Ballistic missile submarine

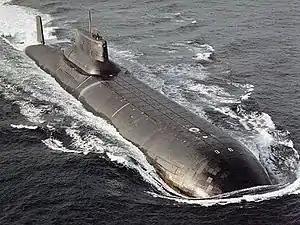
A Project 941 (Typhoon-class) nuclear ballistic missile submarine.

Both the United States and the Soviet Union commissioned larger submarines designed for new missiles in 1981. The American large SSBN was the , also called the "Trident submarine", with the largest SSBN armament ever of 24 missiles, initially Trident I but built with much larger tubes for the Trident II (D-5) missile, which entered service in 1990. The entire class was converted to use Trident II by the early 2000s. When the commenced sea trials in 1980, two US SSBNs had their missiles removed to comply with SALT treaty requirements; the remaining eight were converted to attack submarines (SSN) by the end of 1982. These were all in the Pacific, and the Guam SSBN base was disestablished; the first several "Ohio"-class boats used new Trident facilities at Naval Submarine Base Bangor, Washington. Eighteen "Ohio"-class boats were commissioned by 1997, four of which were converted to cruise missile submarines (SSGN) in the 2000s to comply with START I treaty requirements.